Search coil magnetometer

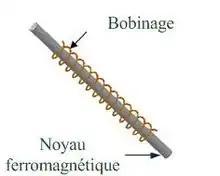
Figure 1: Induction sensor made up of a winding (orange) surrounding a ferromagnetic core (grey)

When a coil is wound around a ferromagnetic core, that increases the sensitivity of the sensor thanks to the apparent permeability of the ferromagnetic core.